Huichol art

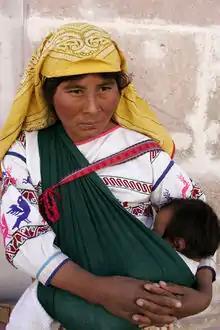
Huichol woman and child

The Huichols are an indigenous people who mostly live in the mountainous areas of northern Jalisco and parts of Nayarit in north central Mexico, with the towns of San Andrés, Santa Catarina and San Sebastián as major cultural centers. Their numbers are estimated at 50,000 and the name Huichol is derived from the word Wirriarika, which means soothsayer or medicine man in the Huichol language.